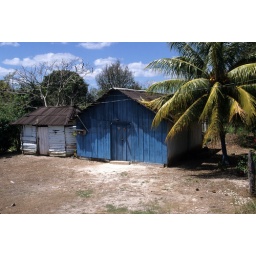
typical wooden Maya houses at Muyil a town in Quintana Roo state